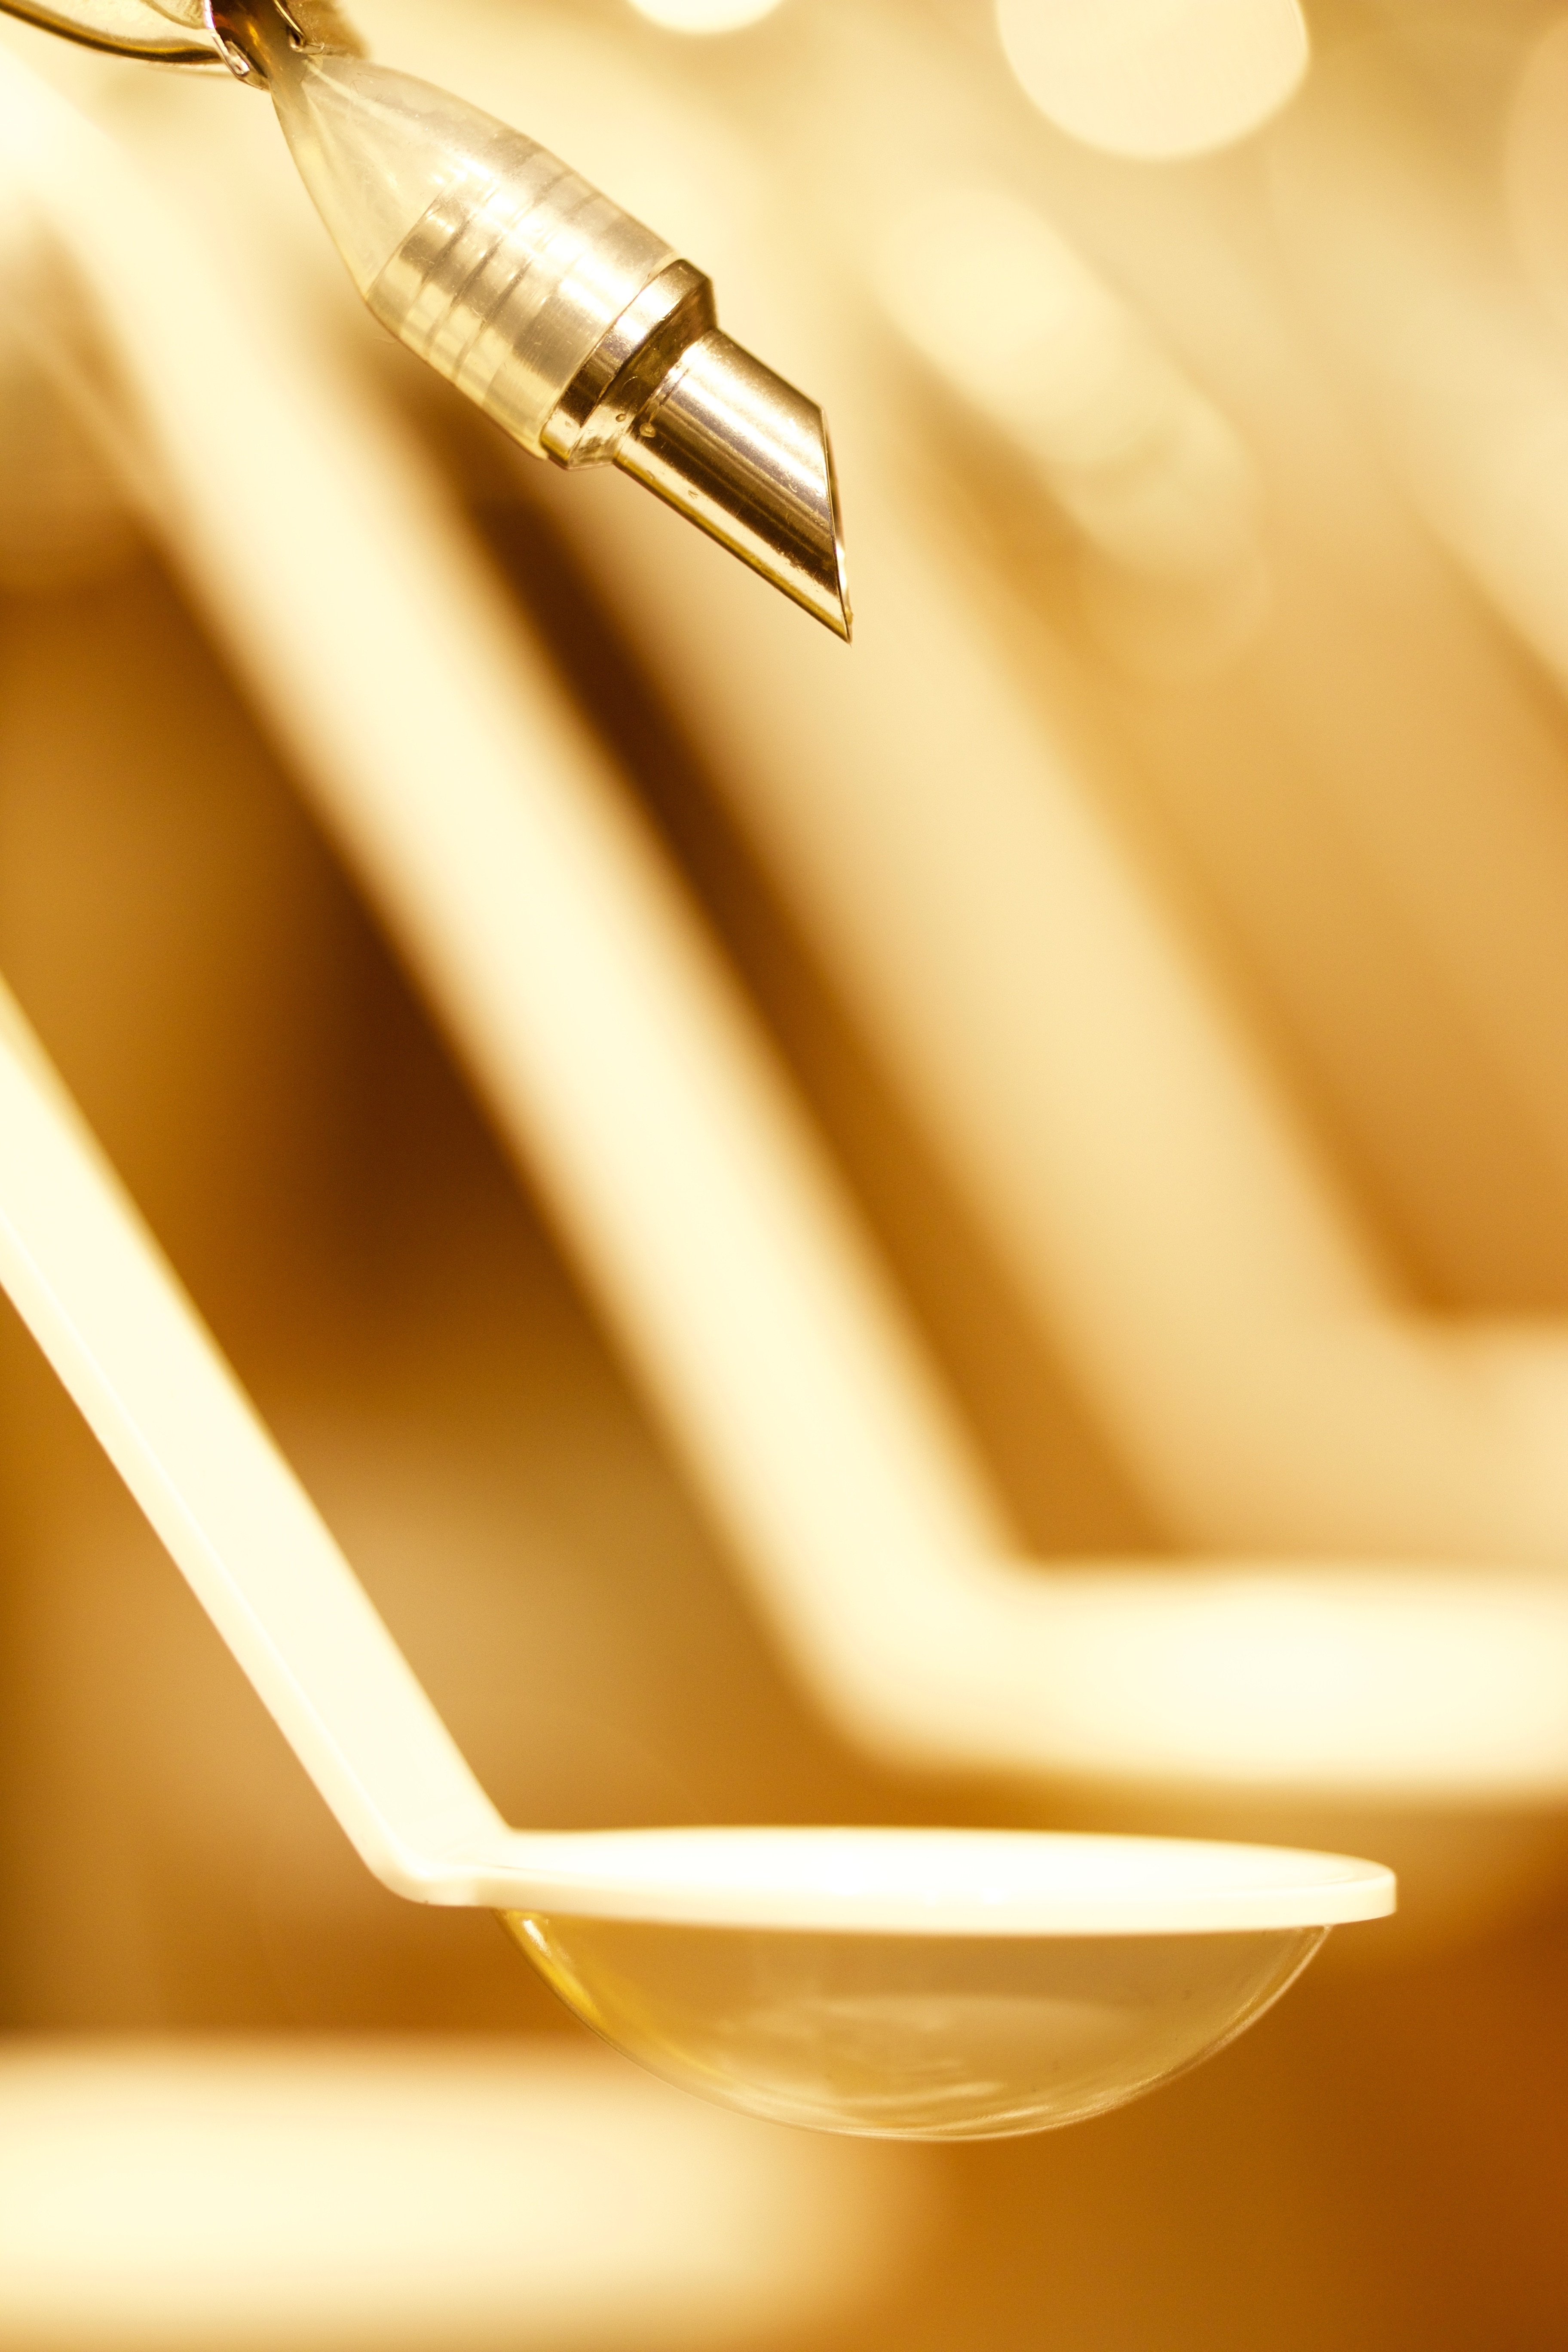
hand, light, white, finger, yellow, lighting, drainage, close up, gold, spout, shape, macro photography, drip tray, donor, collecting spoon